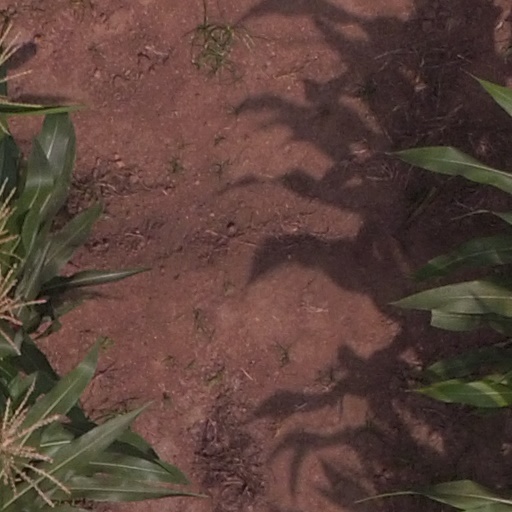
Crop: maize; corn